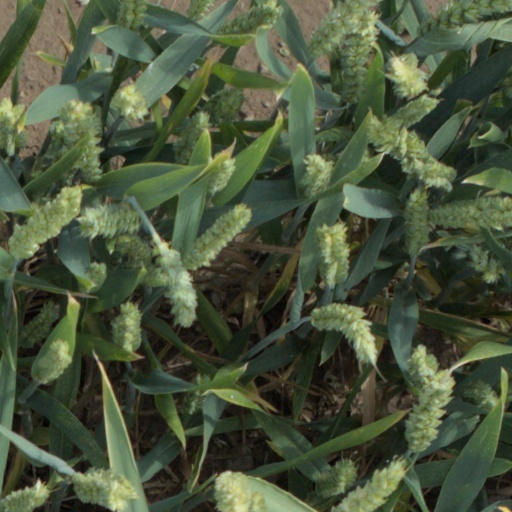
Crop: wheat